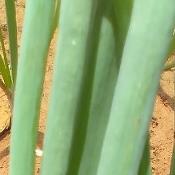
Crop: Onion
Condition: healthy-leaf